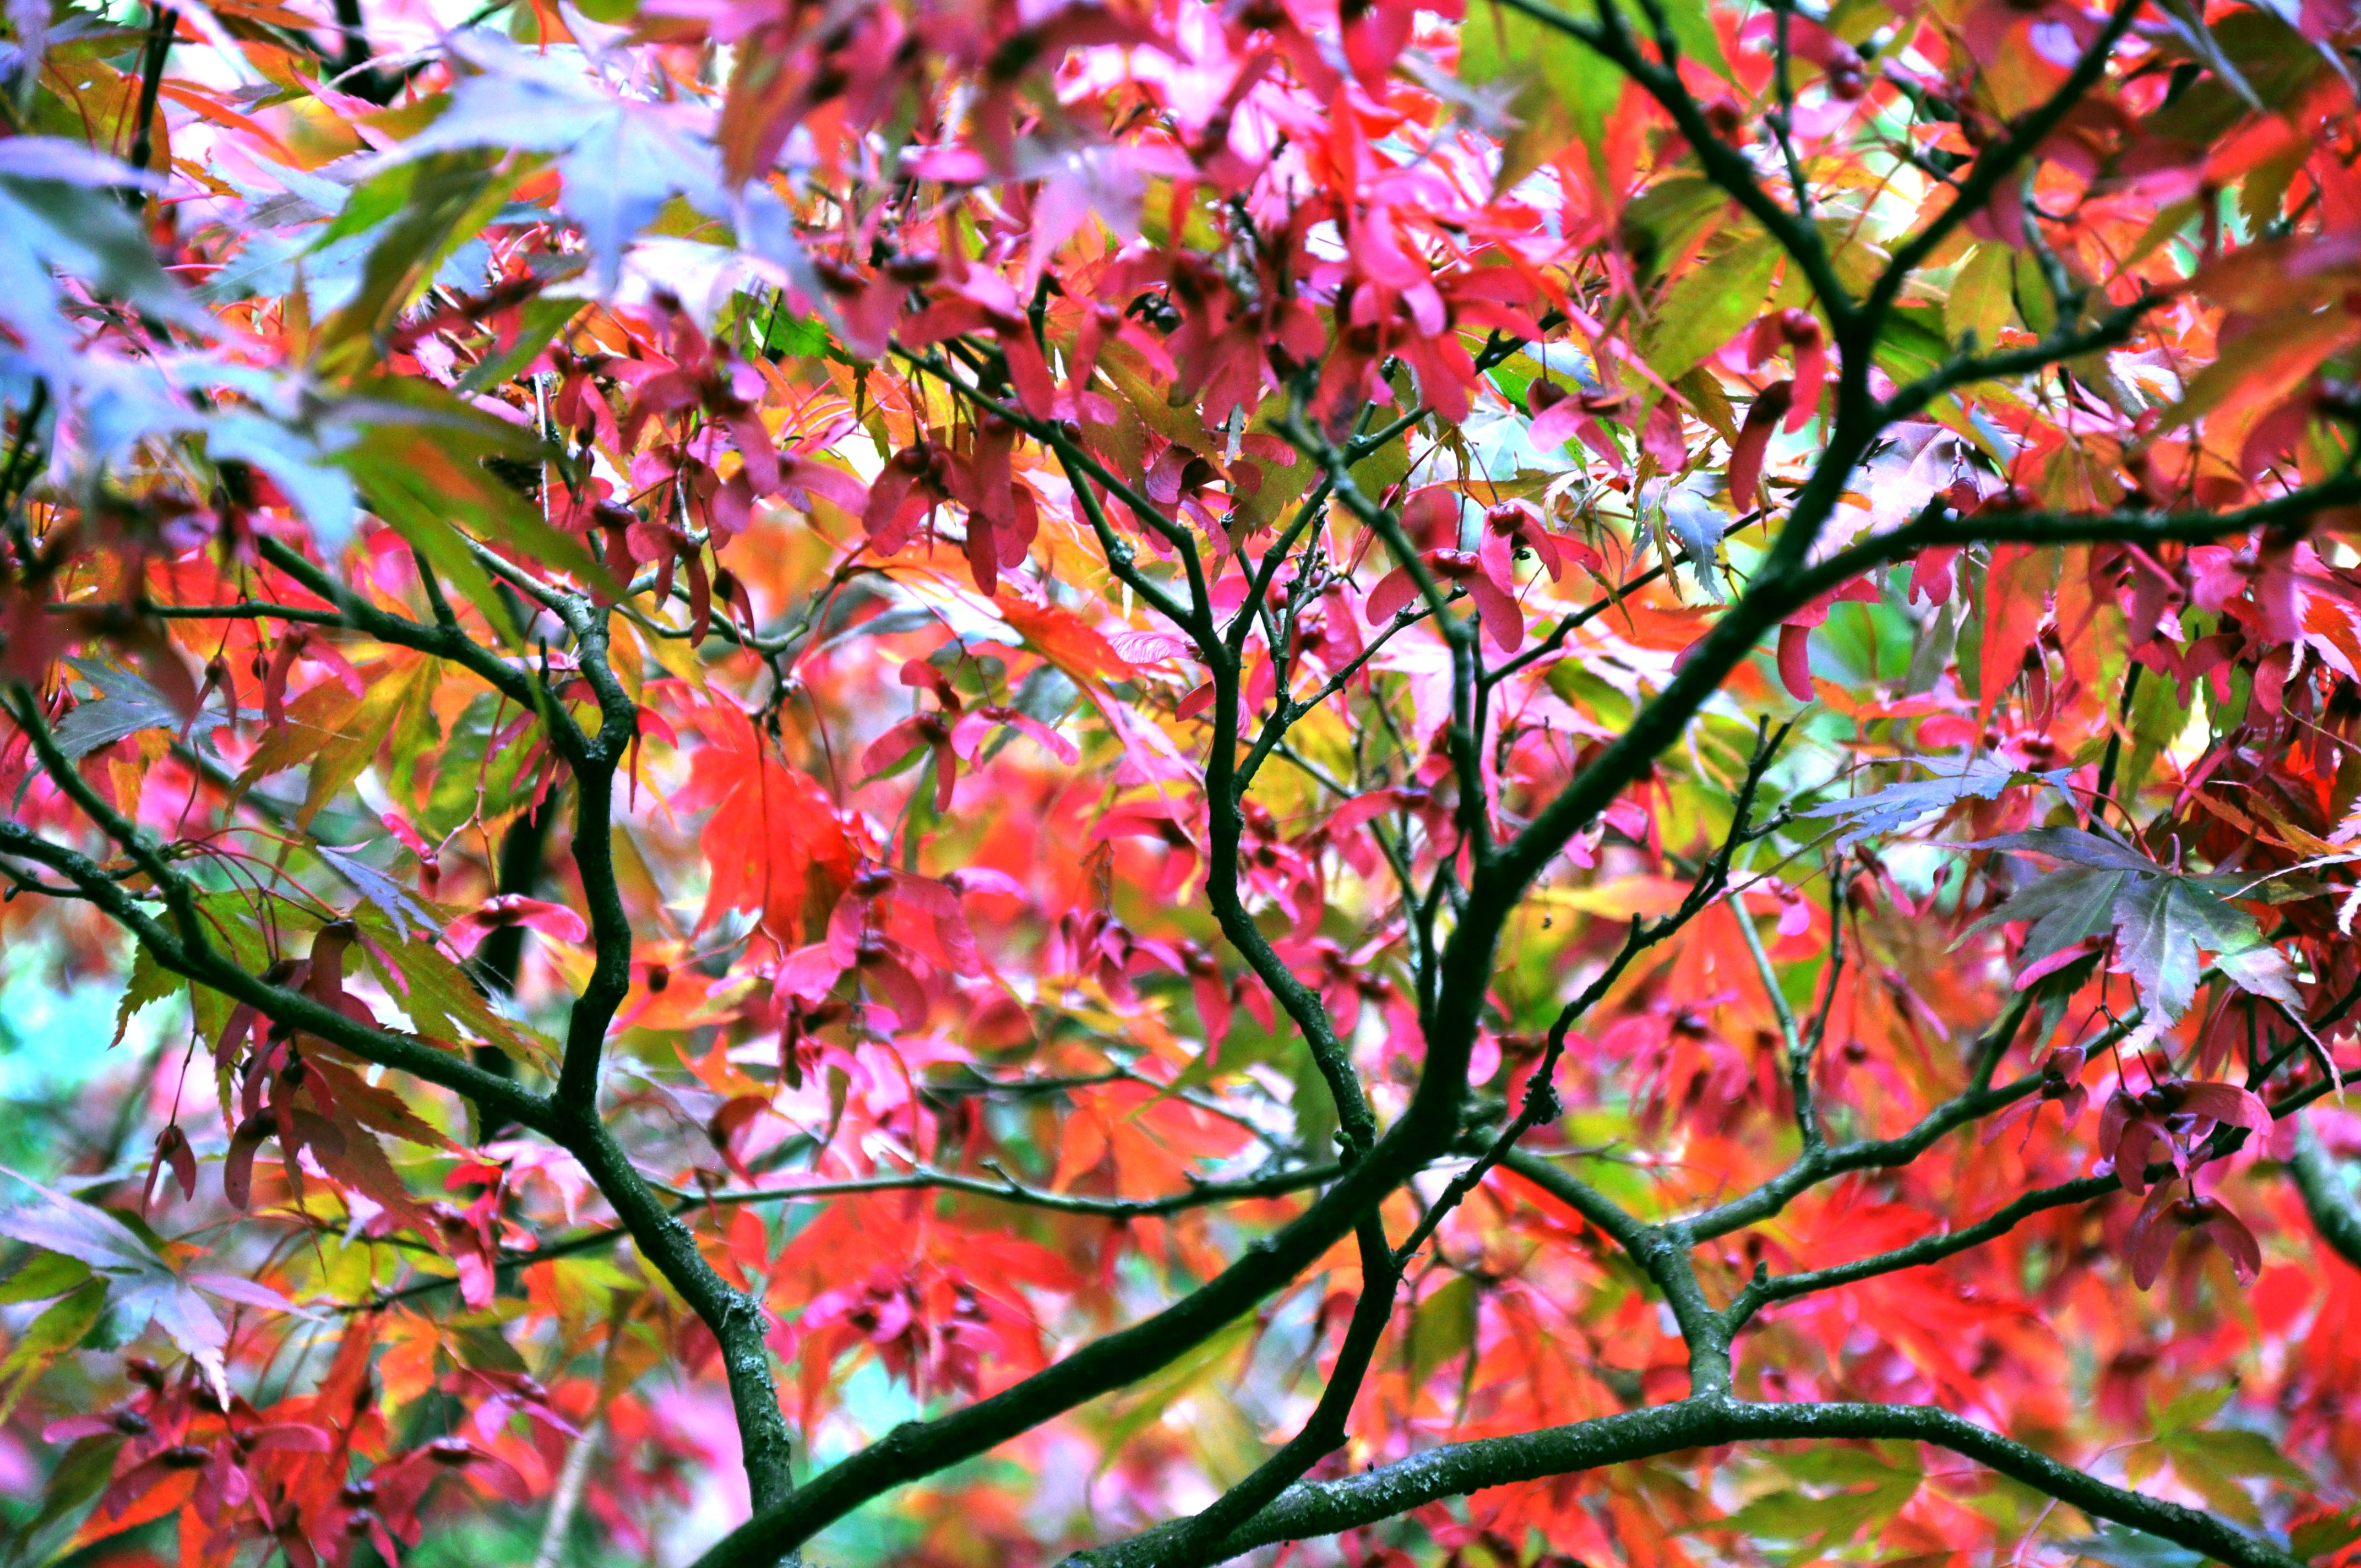
tree, branch, blossom, plant, sunlight, leaf, flower, red, autumn, botany, flora, season, maple tree, shrub, flowering plant, woody plant, land plant